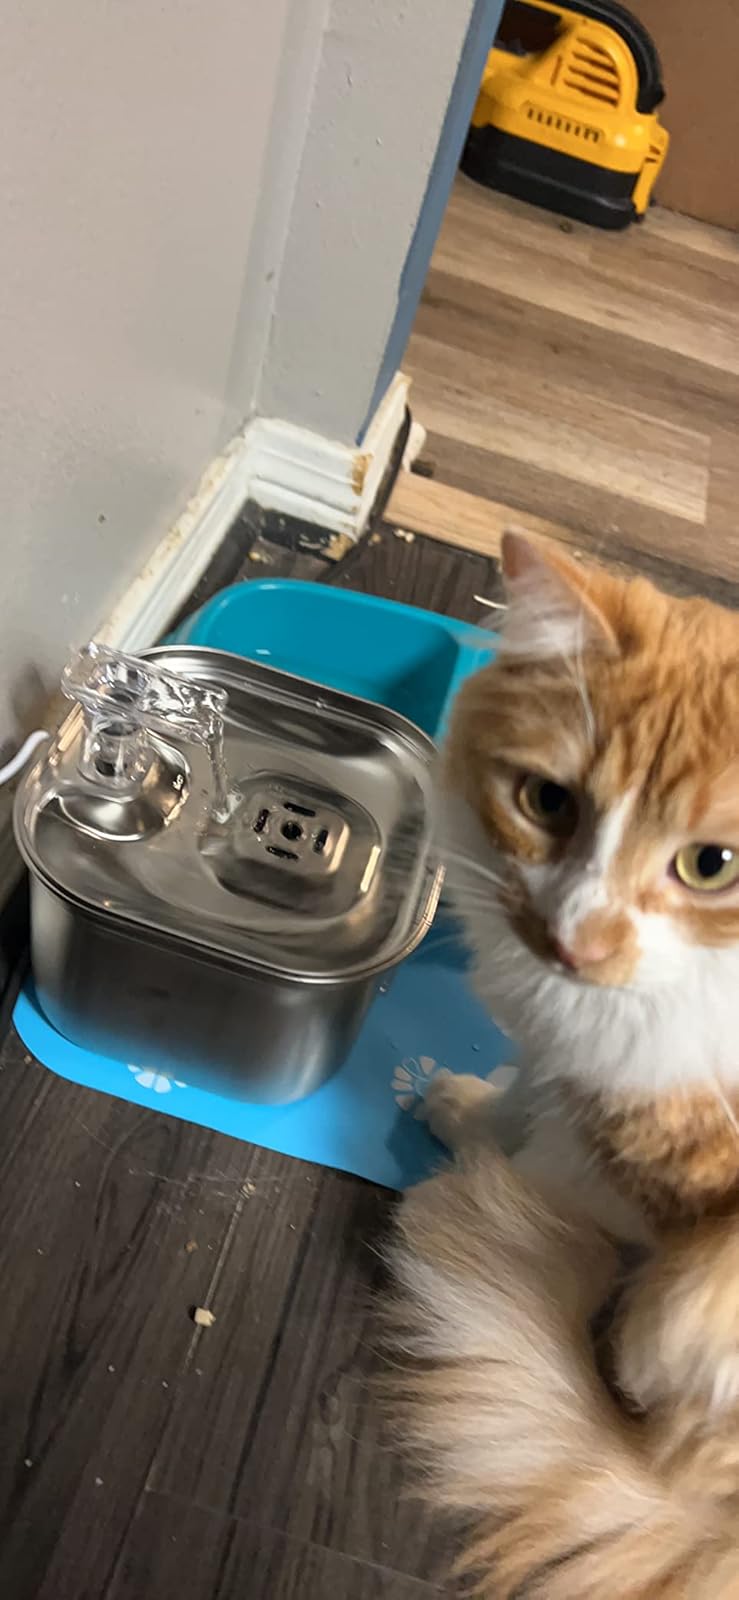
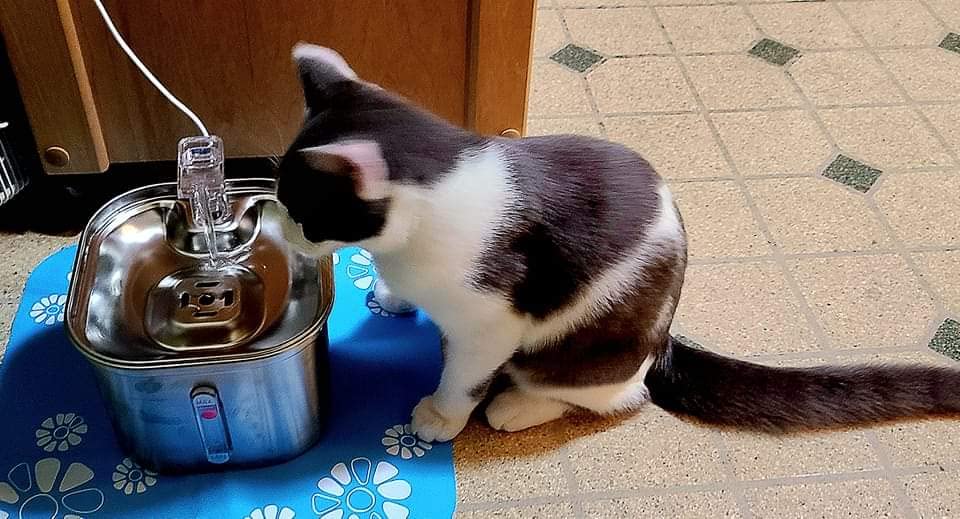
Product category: items_bowl
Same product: yes